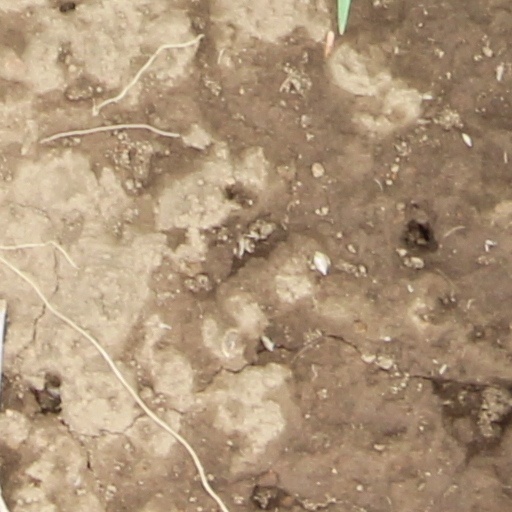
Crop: wheat